Once Upon a Time in Springfield

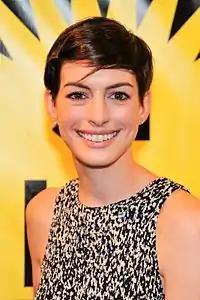
Anne Hathaway guest starred as Princess Penelope

The episode features Anne Hathaway's return to the show, this time voicing Princess Penelope. Jackie Mason returns to voice Krusty the Clown's father Rabbi Hyman Krustofsky. This is one of Eartha Kitt's final television appearances, who posthumously guest-starred as herself, being an ex-wife of Krusty's. Hathaway said that she grew up watching "The Simpsons" with her brothers, and said that "it stuck with me...high school, college, post, everything. I always stop whenever it's on."